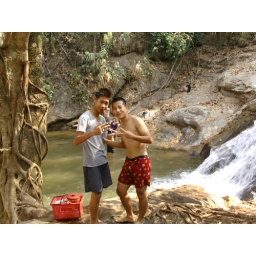
river in the mountains which overlook c mai